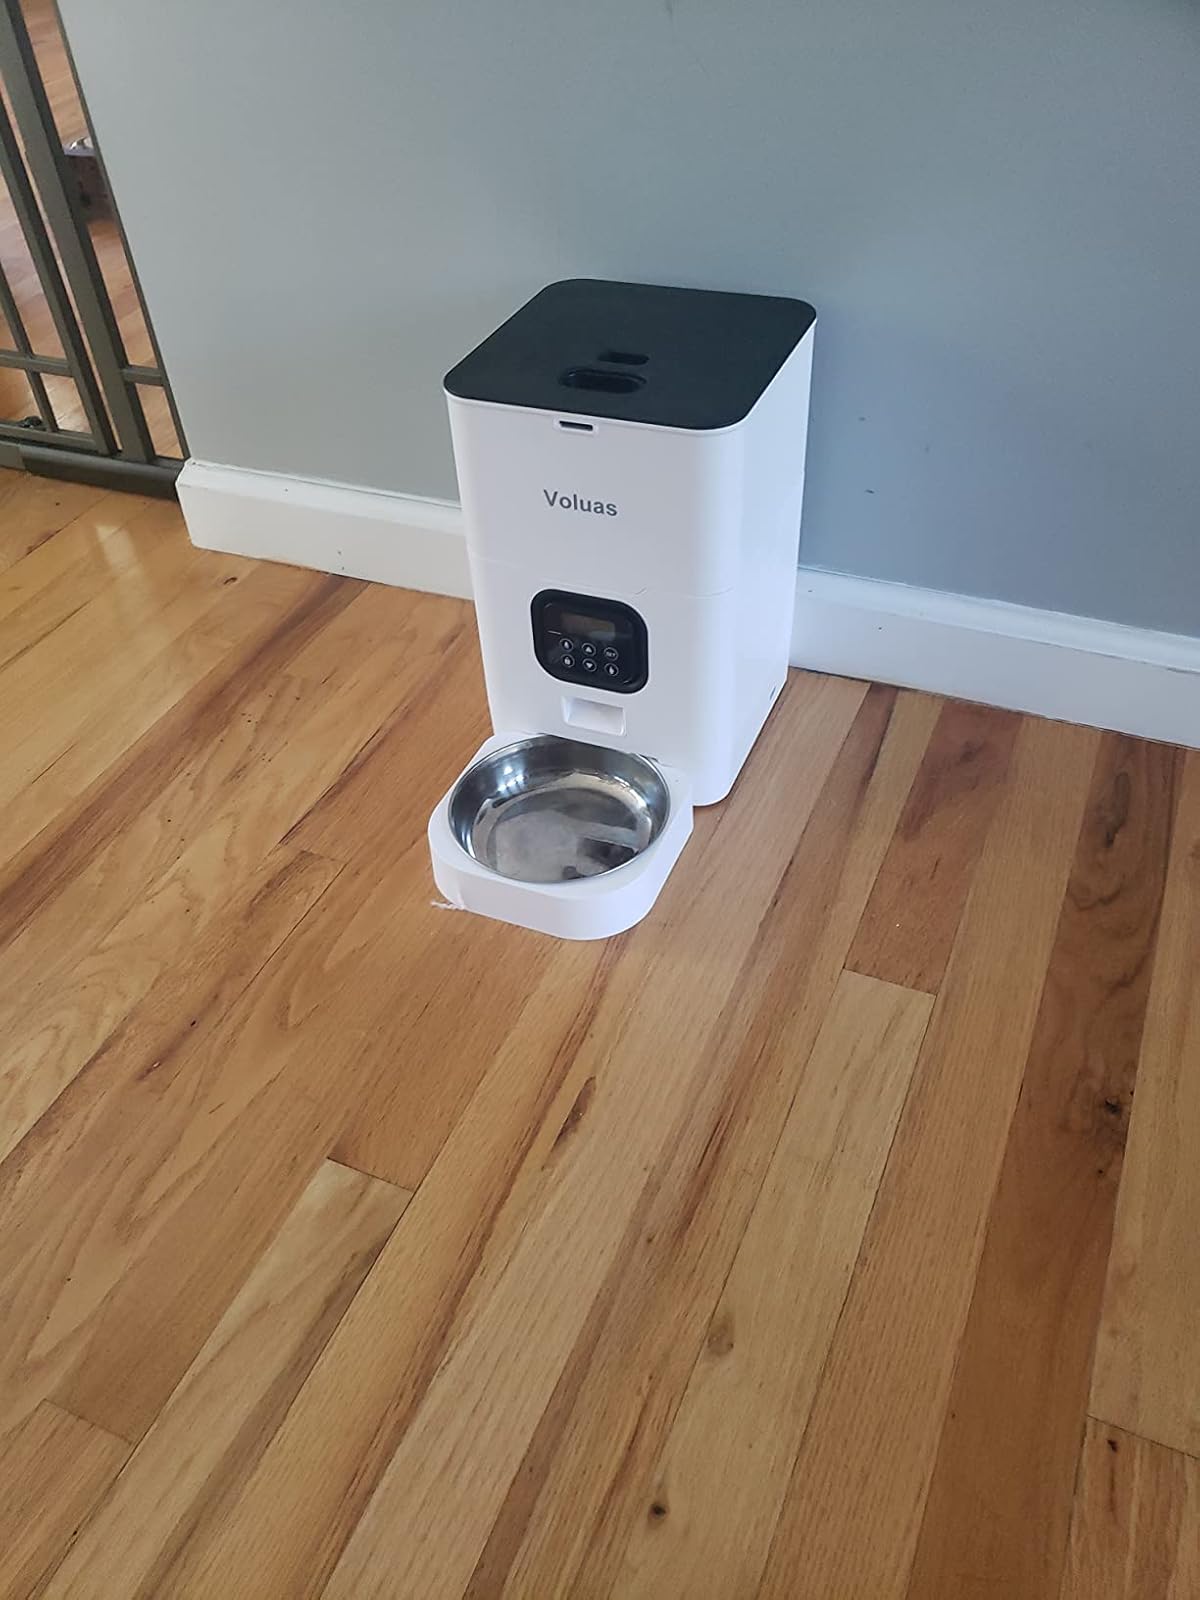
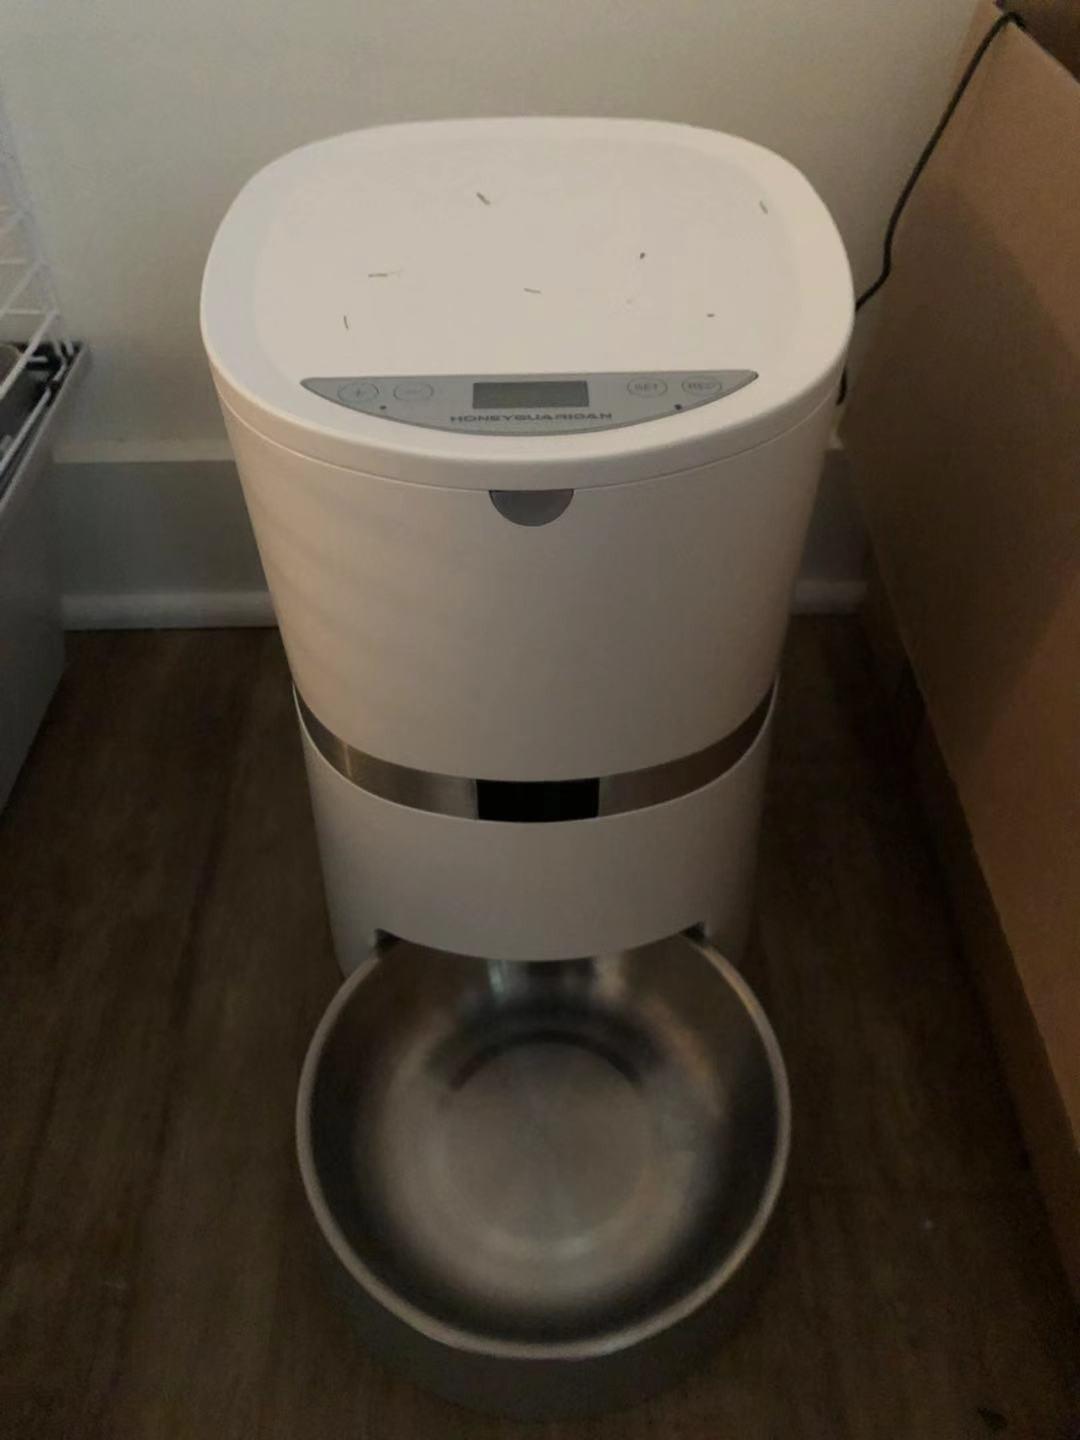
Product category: items_feeder
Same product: no